Cartoon

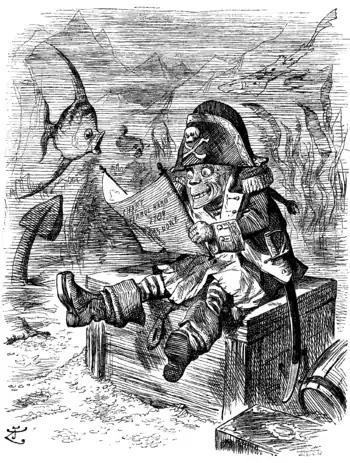
"Davy Jones' Locker", 1892 "Punch" cartoon by Sir John Tenniel

In print media, a cartoon is a drawing or series of drawings, usually humorous in intent. This usage dates from 1843, when "Punch" magazine applied the term to satirical drawings in its pages, particularly sketches by John Leech. The first of these parodied the preparatory cartoons for grand historical frescoes in the then-new Palace of Westminster in London.